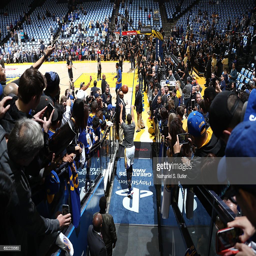
basketball player # warms up before the game against sports team .